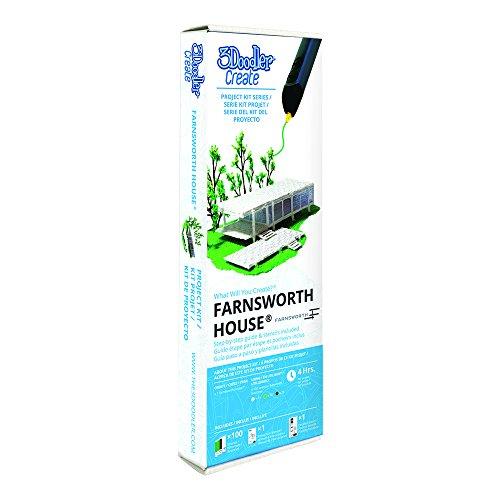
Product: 3Doodler Create 4 Pack Plastic Bundle with Licensed Farnsworth House Stencil (3D Pen Not Included)
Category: Toys & Games | Hobbies | Hobby Building Tools & Hardware | Hobby Tool Sets
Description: This kit does not include a 3Doodler create pen.
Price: $17.82
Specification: ProductDimensions:4.1x1.3x12.2inches|ItemWeight:12.5ounces|ShippingWeight:12.6ounces(Viewshippingratesandpolicies)|DomesticShipping:ItemcanbeshippedwithinU.S.|InternationalShipping:ThisitemcanbeshippedtoselectcountriesoutsideoftheU.S.LearnMore|ASIN:B071H9GK4Y|Itemmodelnumber:3DOOD-FARNKIT|Manufacturerrecommendedage:14yearsandup